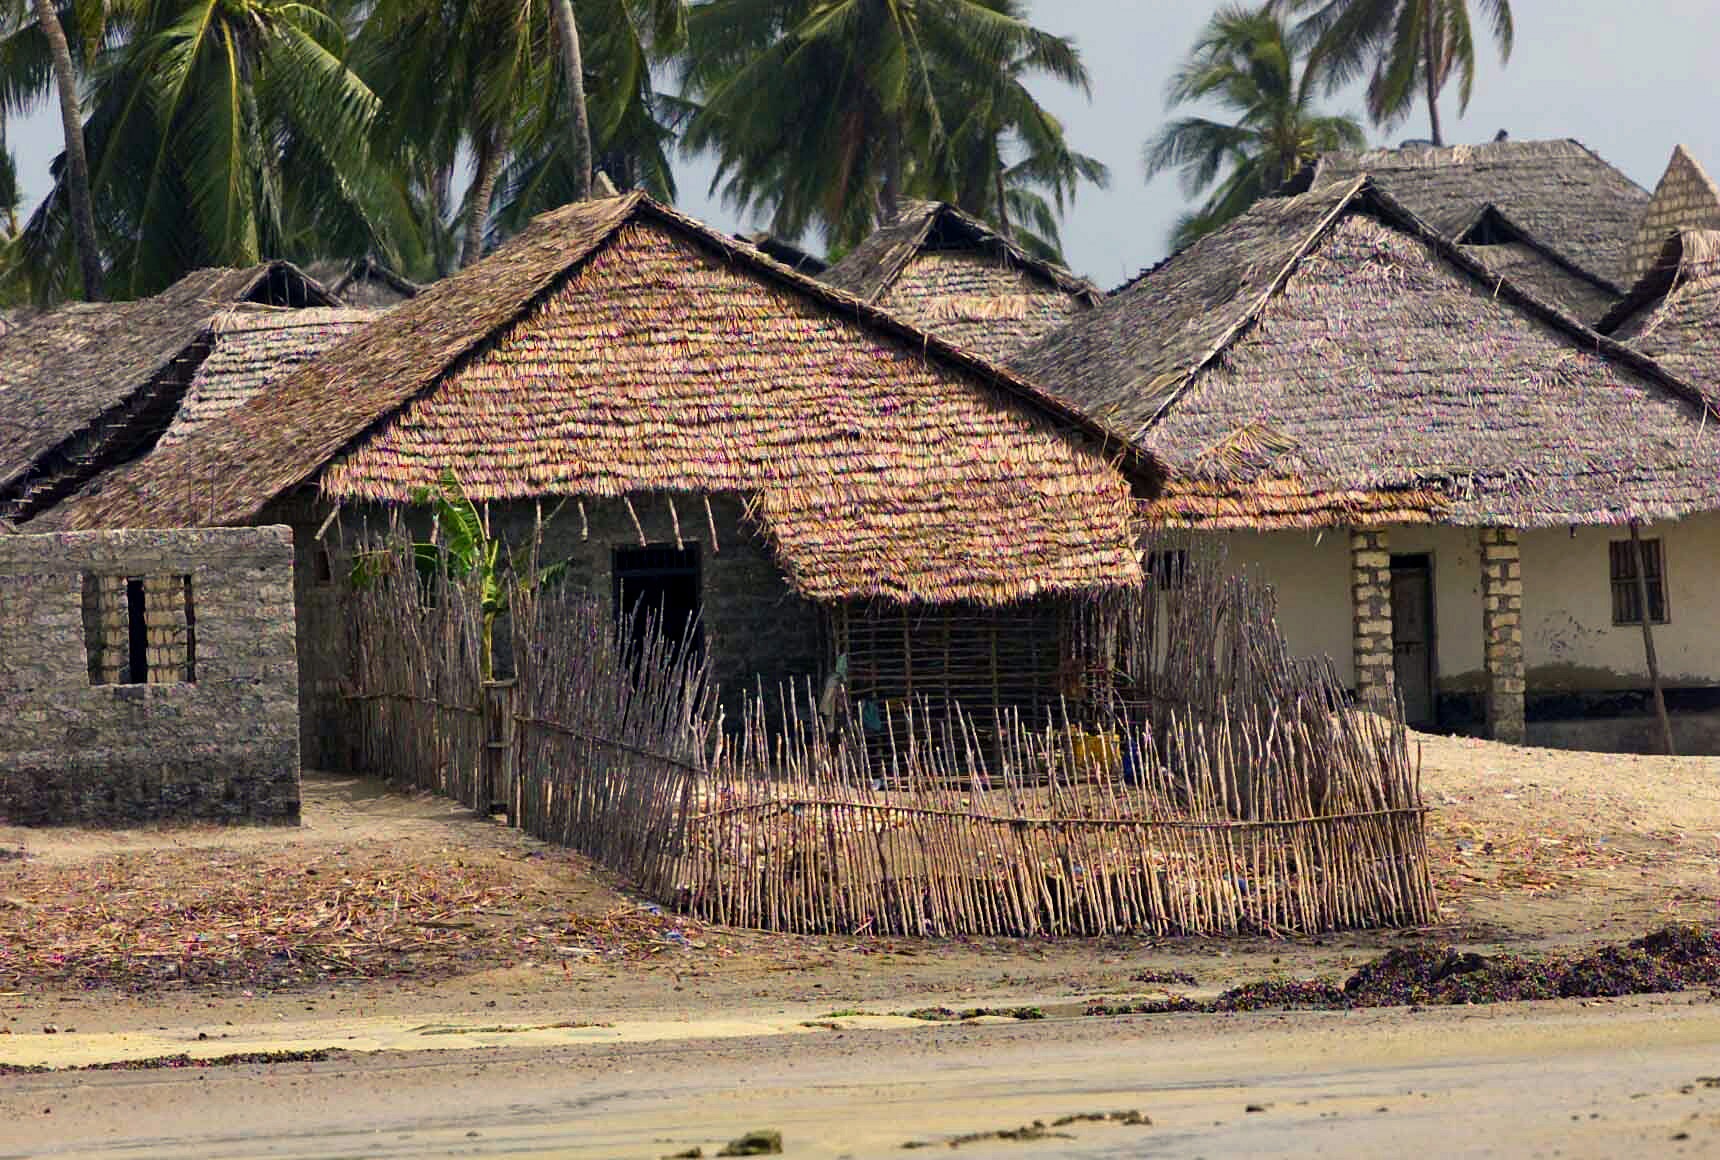
nature, road, street, farm, countryside, house, country, hut, village, shack, cottage, plants, outside, palms, palm trees, thatching, huts, kenya, rural area, faza